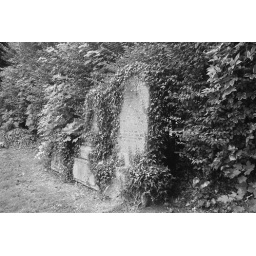
One of the many ornate gravestones in Cathcart Cemetery - taken in black and white for a more graveyardy feel